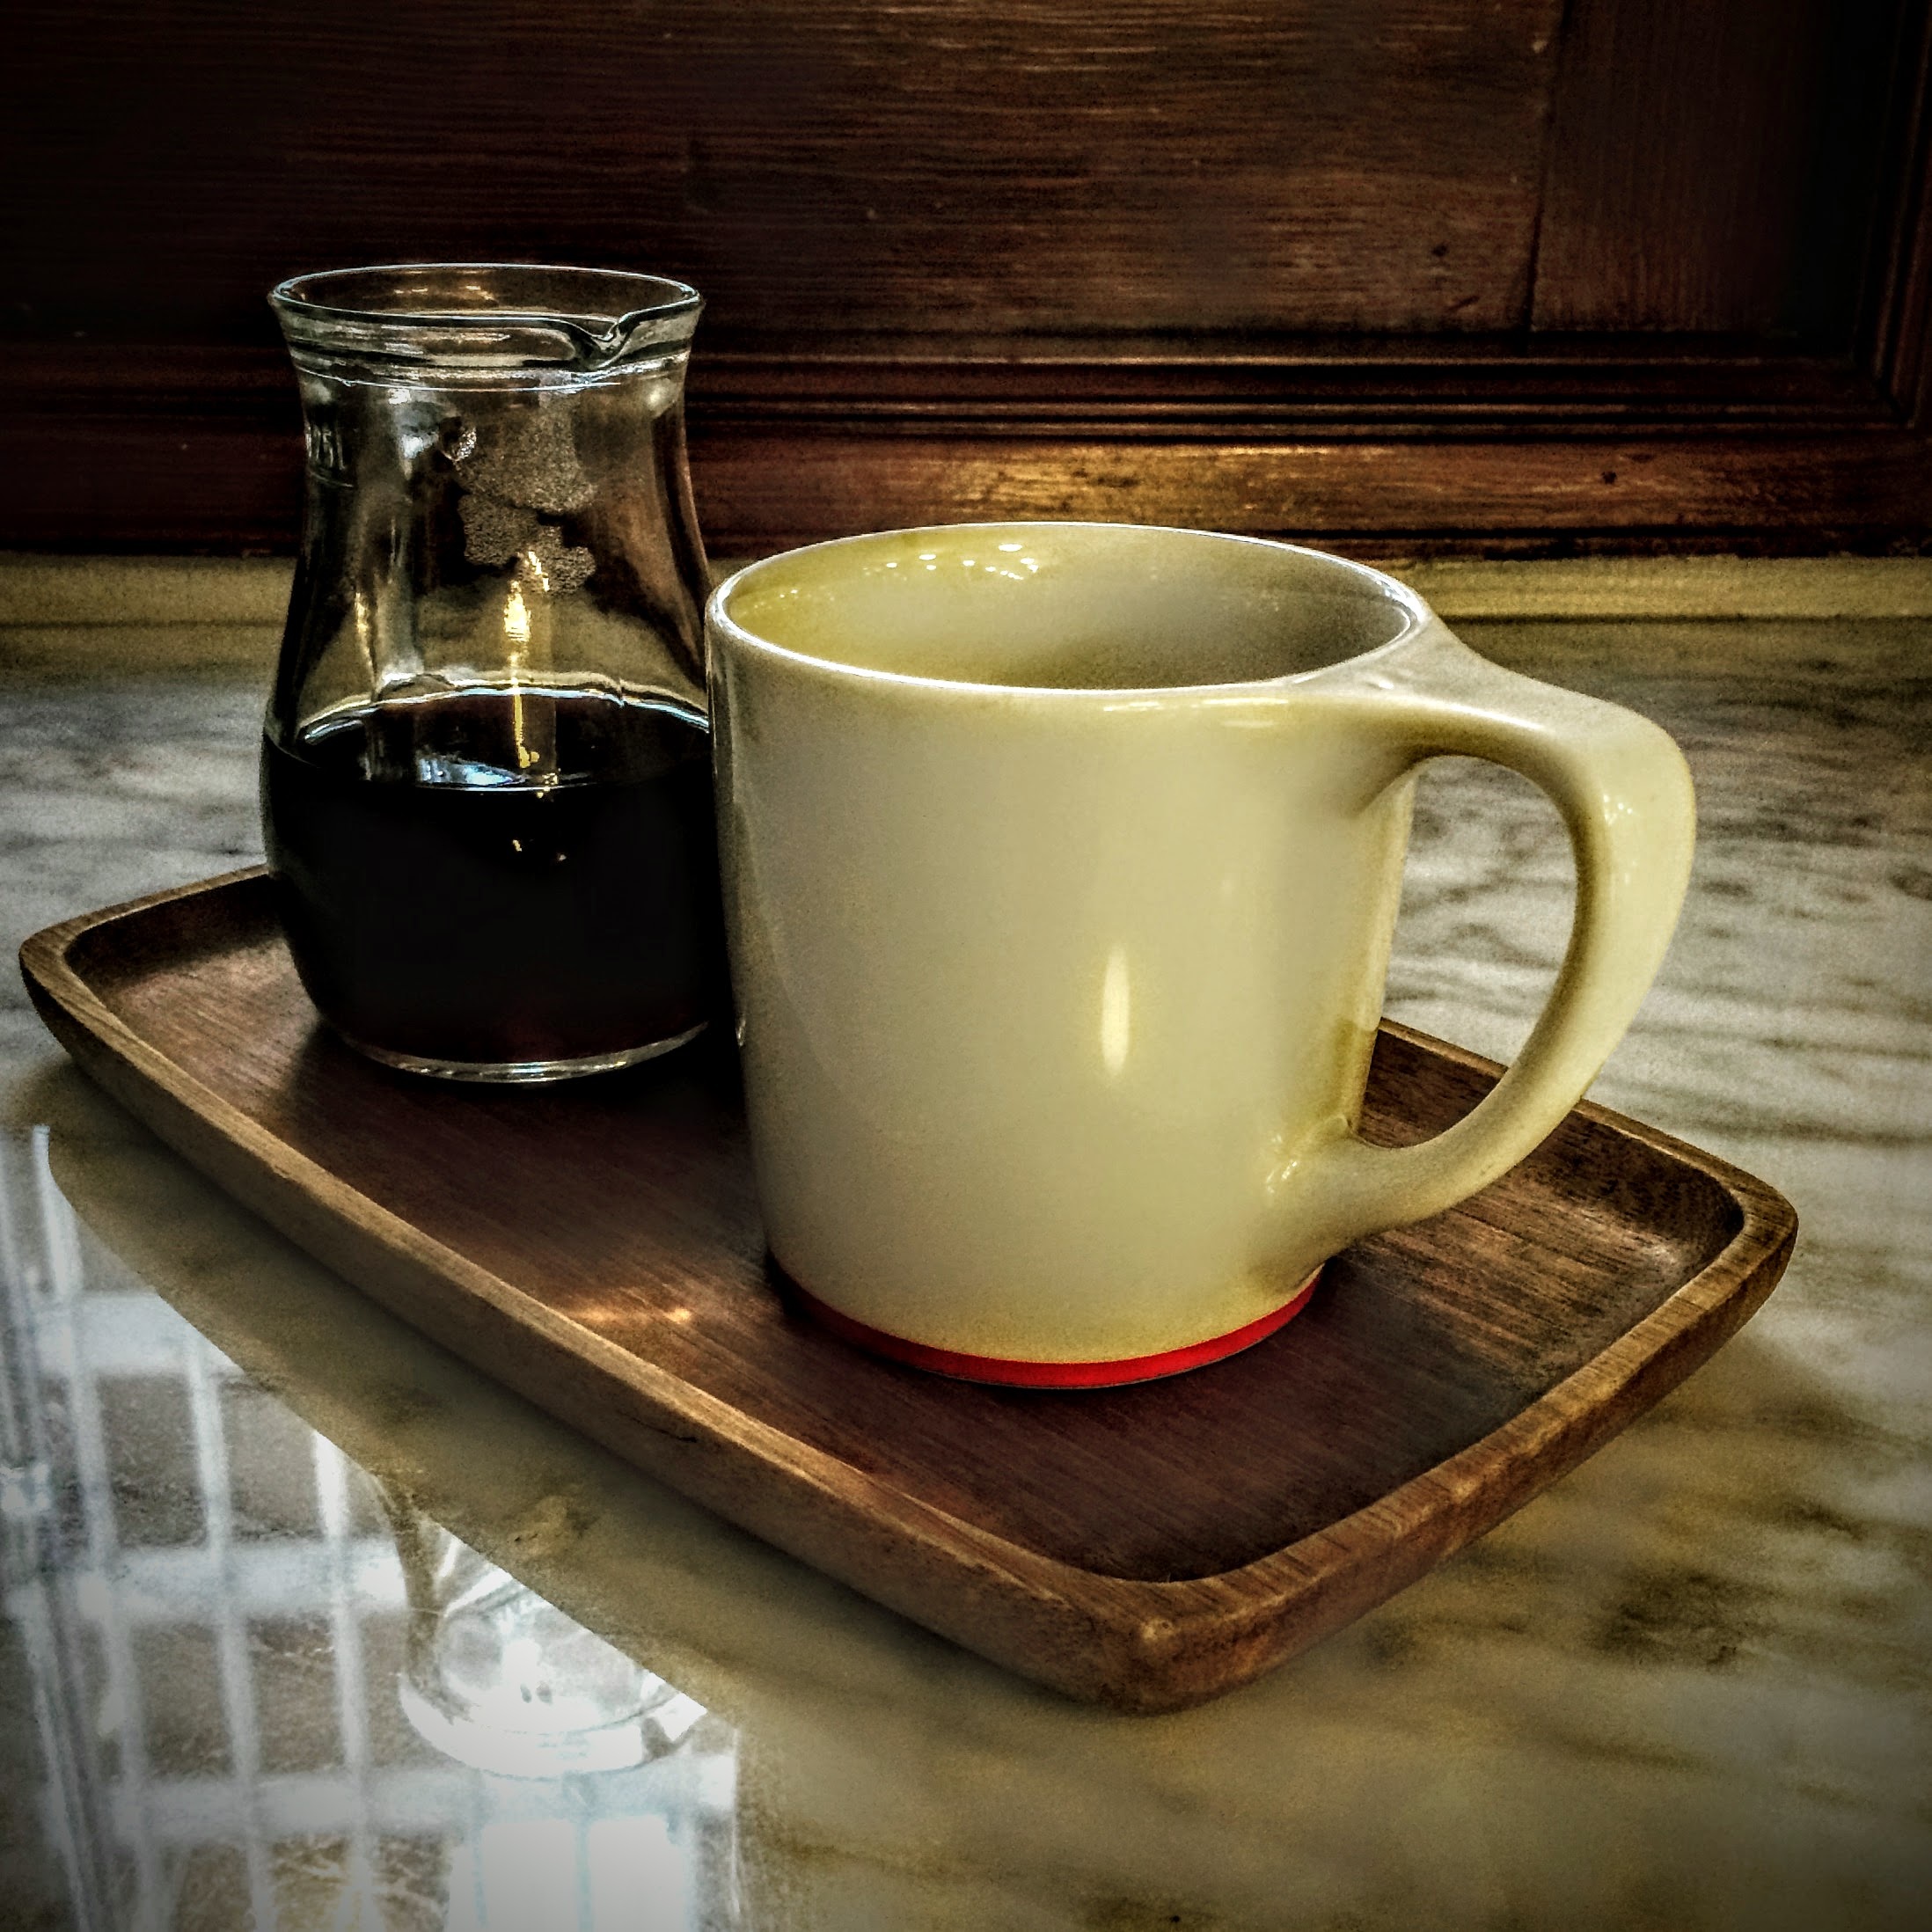
cafe, coffee shop, coffee, morning, cup, beverage, drink, espresso, mug, lighting, coffee cup, cup of coffee, caffeine, taste, flavor, drinking coffee, drinkware